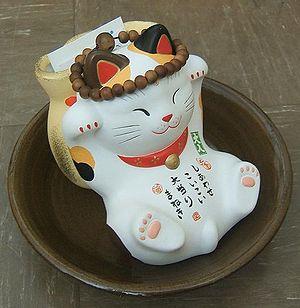
Maneki-neko aux quatre pattes levées, sur son ventre est écrit
Un maneki-neko est une statue traditionnelle japonaise en céramique ou en porcelaine, représentant un chat assis et levant la patte au niveau de l'oreille, et que l'on trouve fréquemment sur les devantures des magasins, près des caisses dans les centres commerciaux, dans les salons de pachinko, etc.